Santa Maria della Scala, Siena

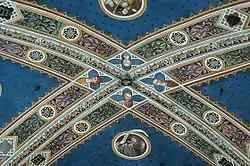
Frescoes in the Pilgrim's Hall by Domenico di Bartolo

In the 1330s Santa Maria della Scala commissioned many important interior and exterior frescoes as well as several significant, later altar pieces such as Beccafumi's "Trinity Triptych" of 1513. The exterior frescoes commissioned for the Ospedale (Santa Maria della Scala) no longer exist. Due to well-kept documents, the artists who created these magnificent frescos can be identified as Simone Martini and the Lorenzetti brothers, Pietro and Ambrogio.